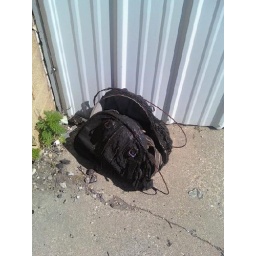
Remains of bowling ball and bag, sitting by the burned-out shell of Cactus Lanes, off of Highway 75, outside of Warren, MN